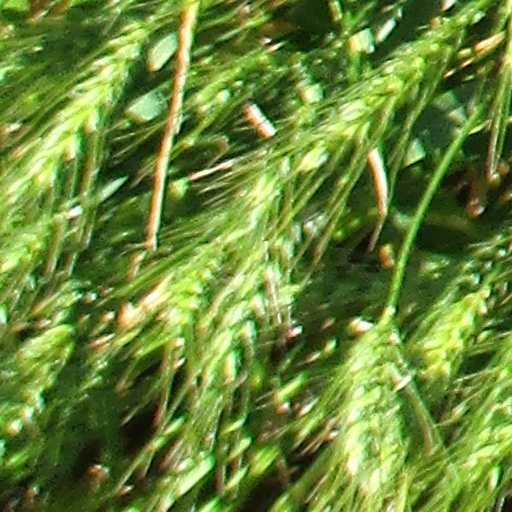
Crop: wheat